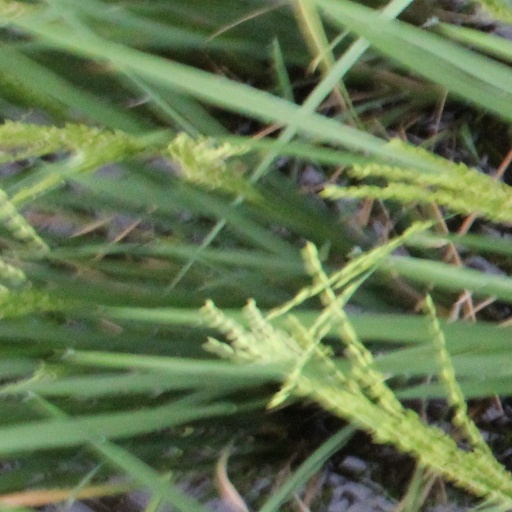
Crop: rice